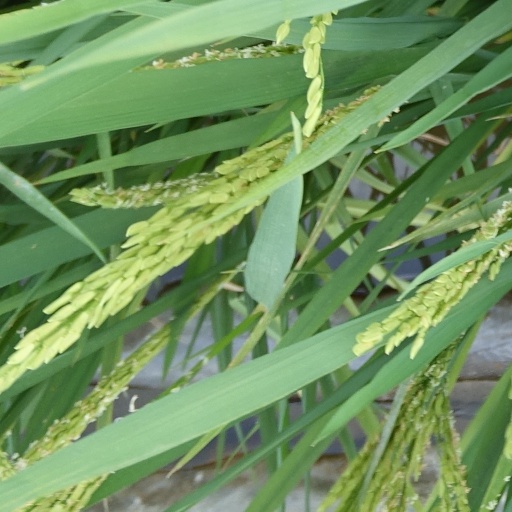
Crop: rice